Ten (manga)

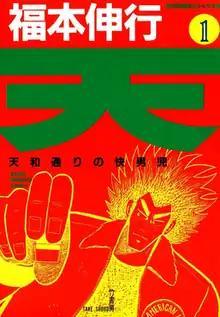
First volume cover, featuring Takashi Ten

is a Japanese mahjong-themed manga series written and illustrated by Nobuyuki Fukumoto. It was serialized in Takeshobo's "Kindai Mahjong Gold" from 1989 to 2002, with its chapters collected in eighteen volumes. Considered a hit in Japan, it was followed by a prequel focusing on one of the supporting characters "Akagi" in 1991.